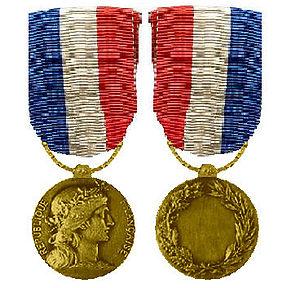
La médaille d’honneur des affaires étrangères est une décoration civile française.